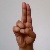
The image shows a hand gesture representing the letter 'U' in Indian Sign Language.